Montebello, California

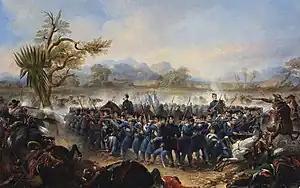
The 1847 Battle of Río San Gabriel was a decisive victory of American forces against the Californios during the U.S. conquest of California.

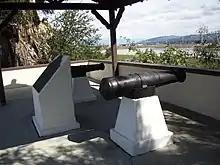
Battle of Río San Gabriel cannons and memorial in Montebello.

On January 8, 1847, the Battle of Río San Gabriel took place in what are today parts of the cities of Whittier, Pico Rivera and Montebello. The battle was a decisive, critical victory for the U.S. Army in the Mexican–American War. The United States took control of Los Angeles and Alta California. Today, the site is noted as California State Historical Landmark #385. Two cannons and a plaque commemorating the battle were installed overlooking the river at Bluff Road and Washington Boulevard.